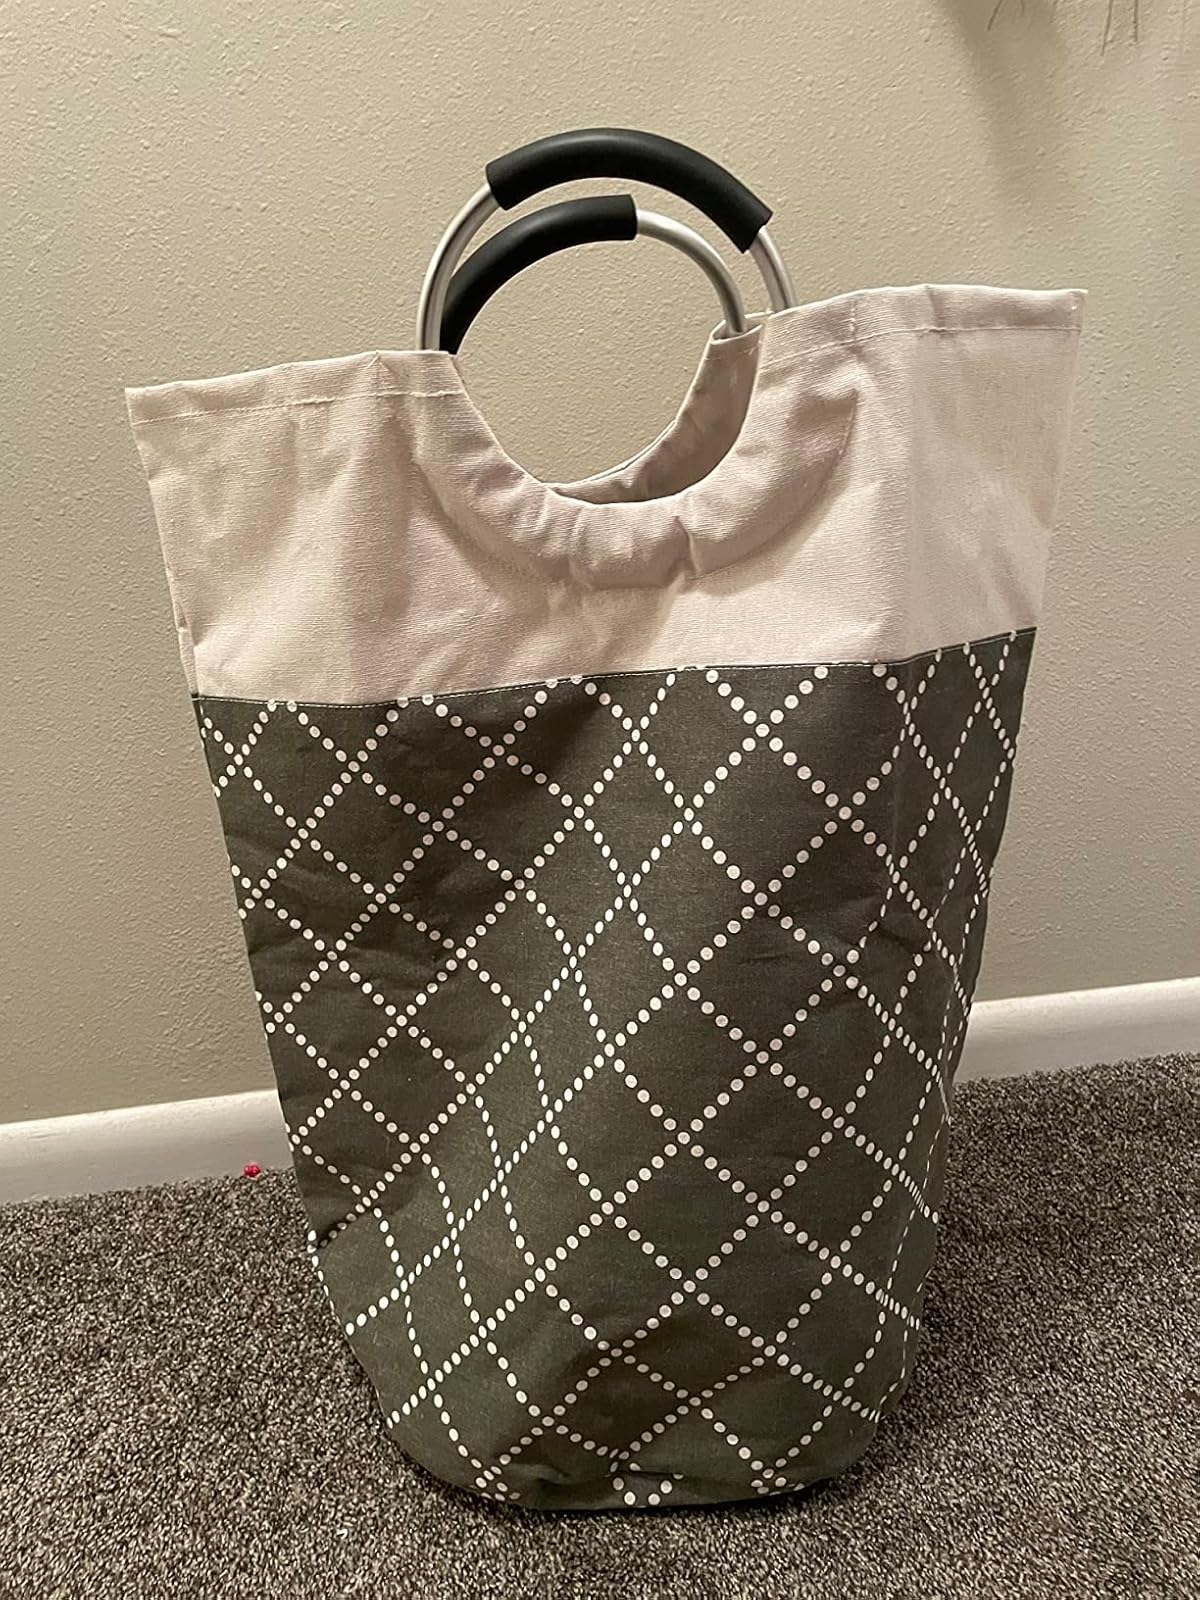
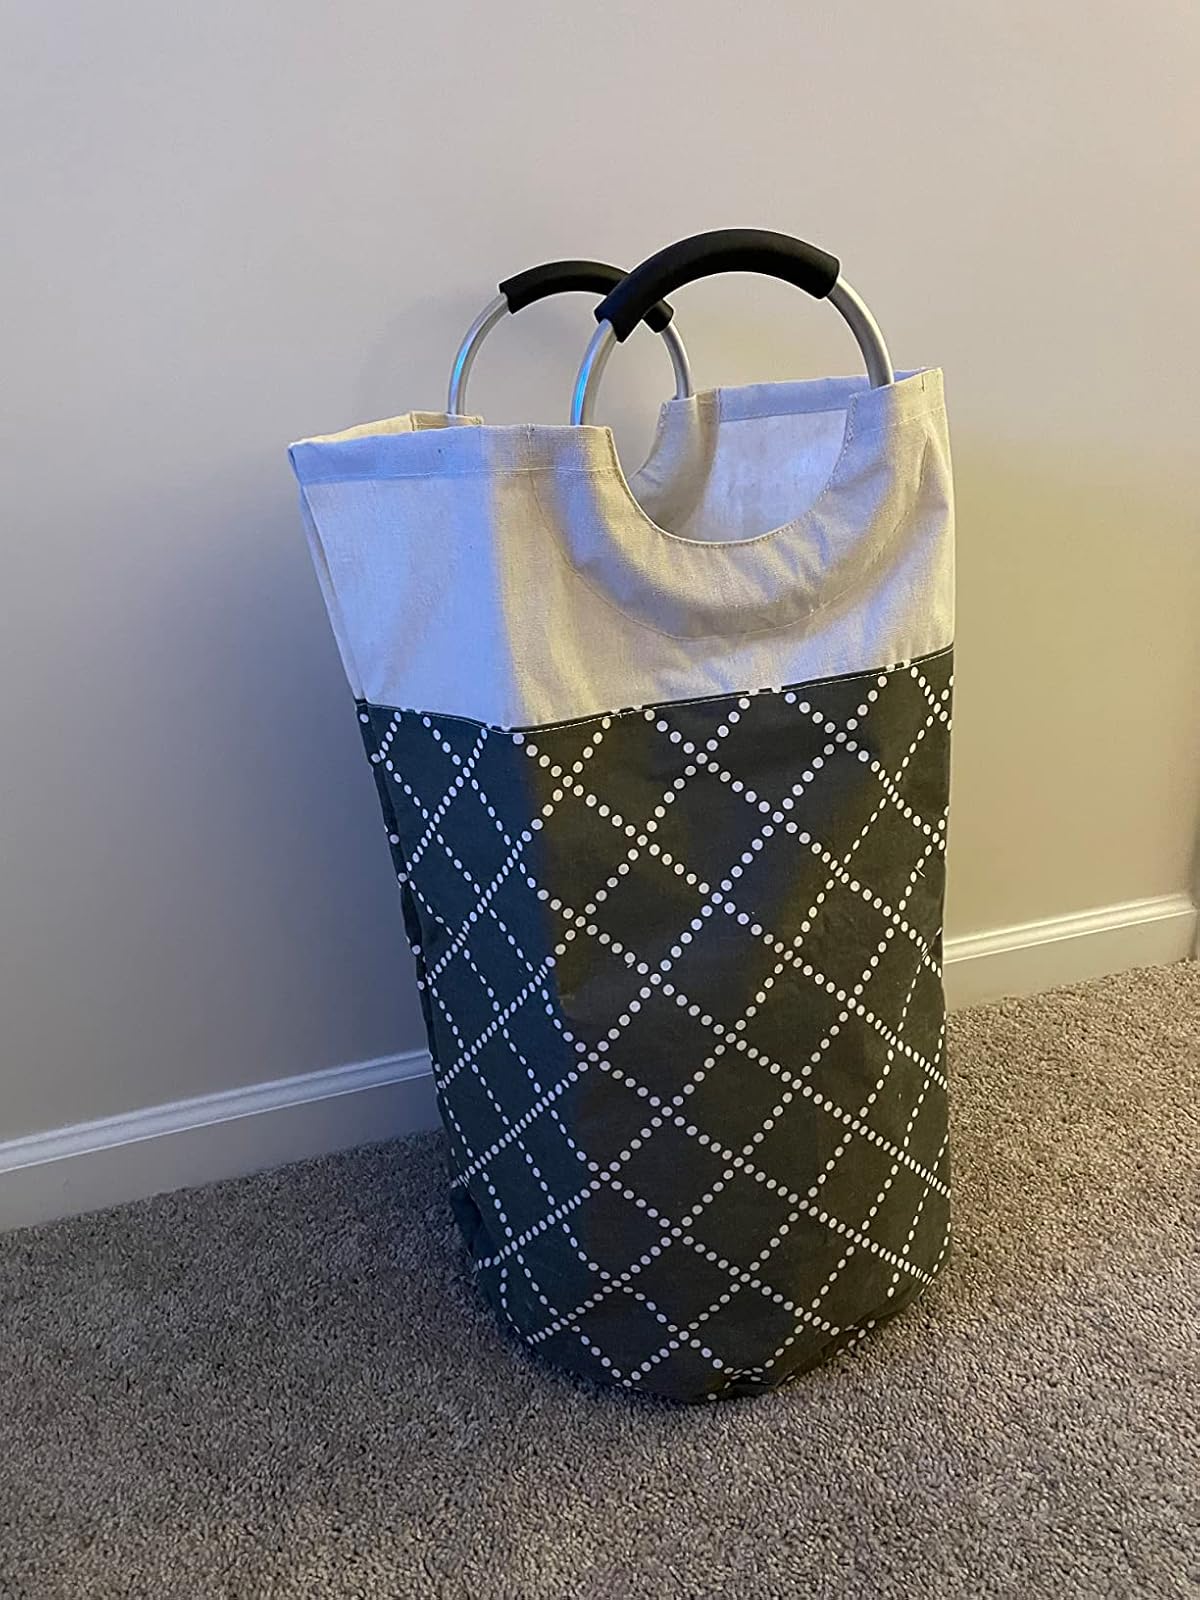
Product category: items_hamper
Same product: yes